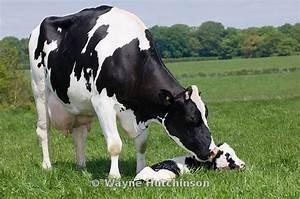
cow